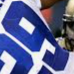
Number: 9